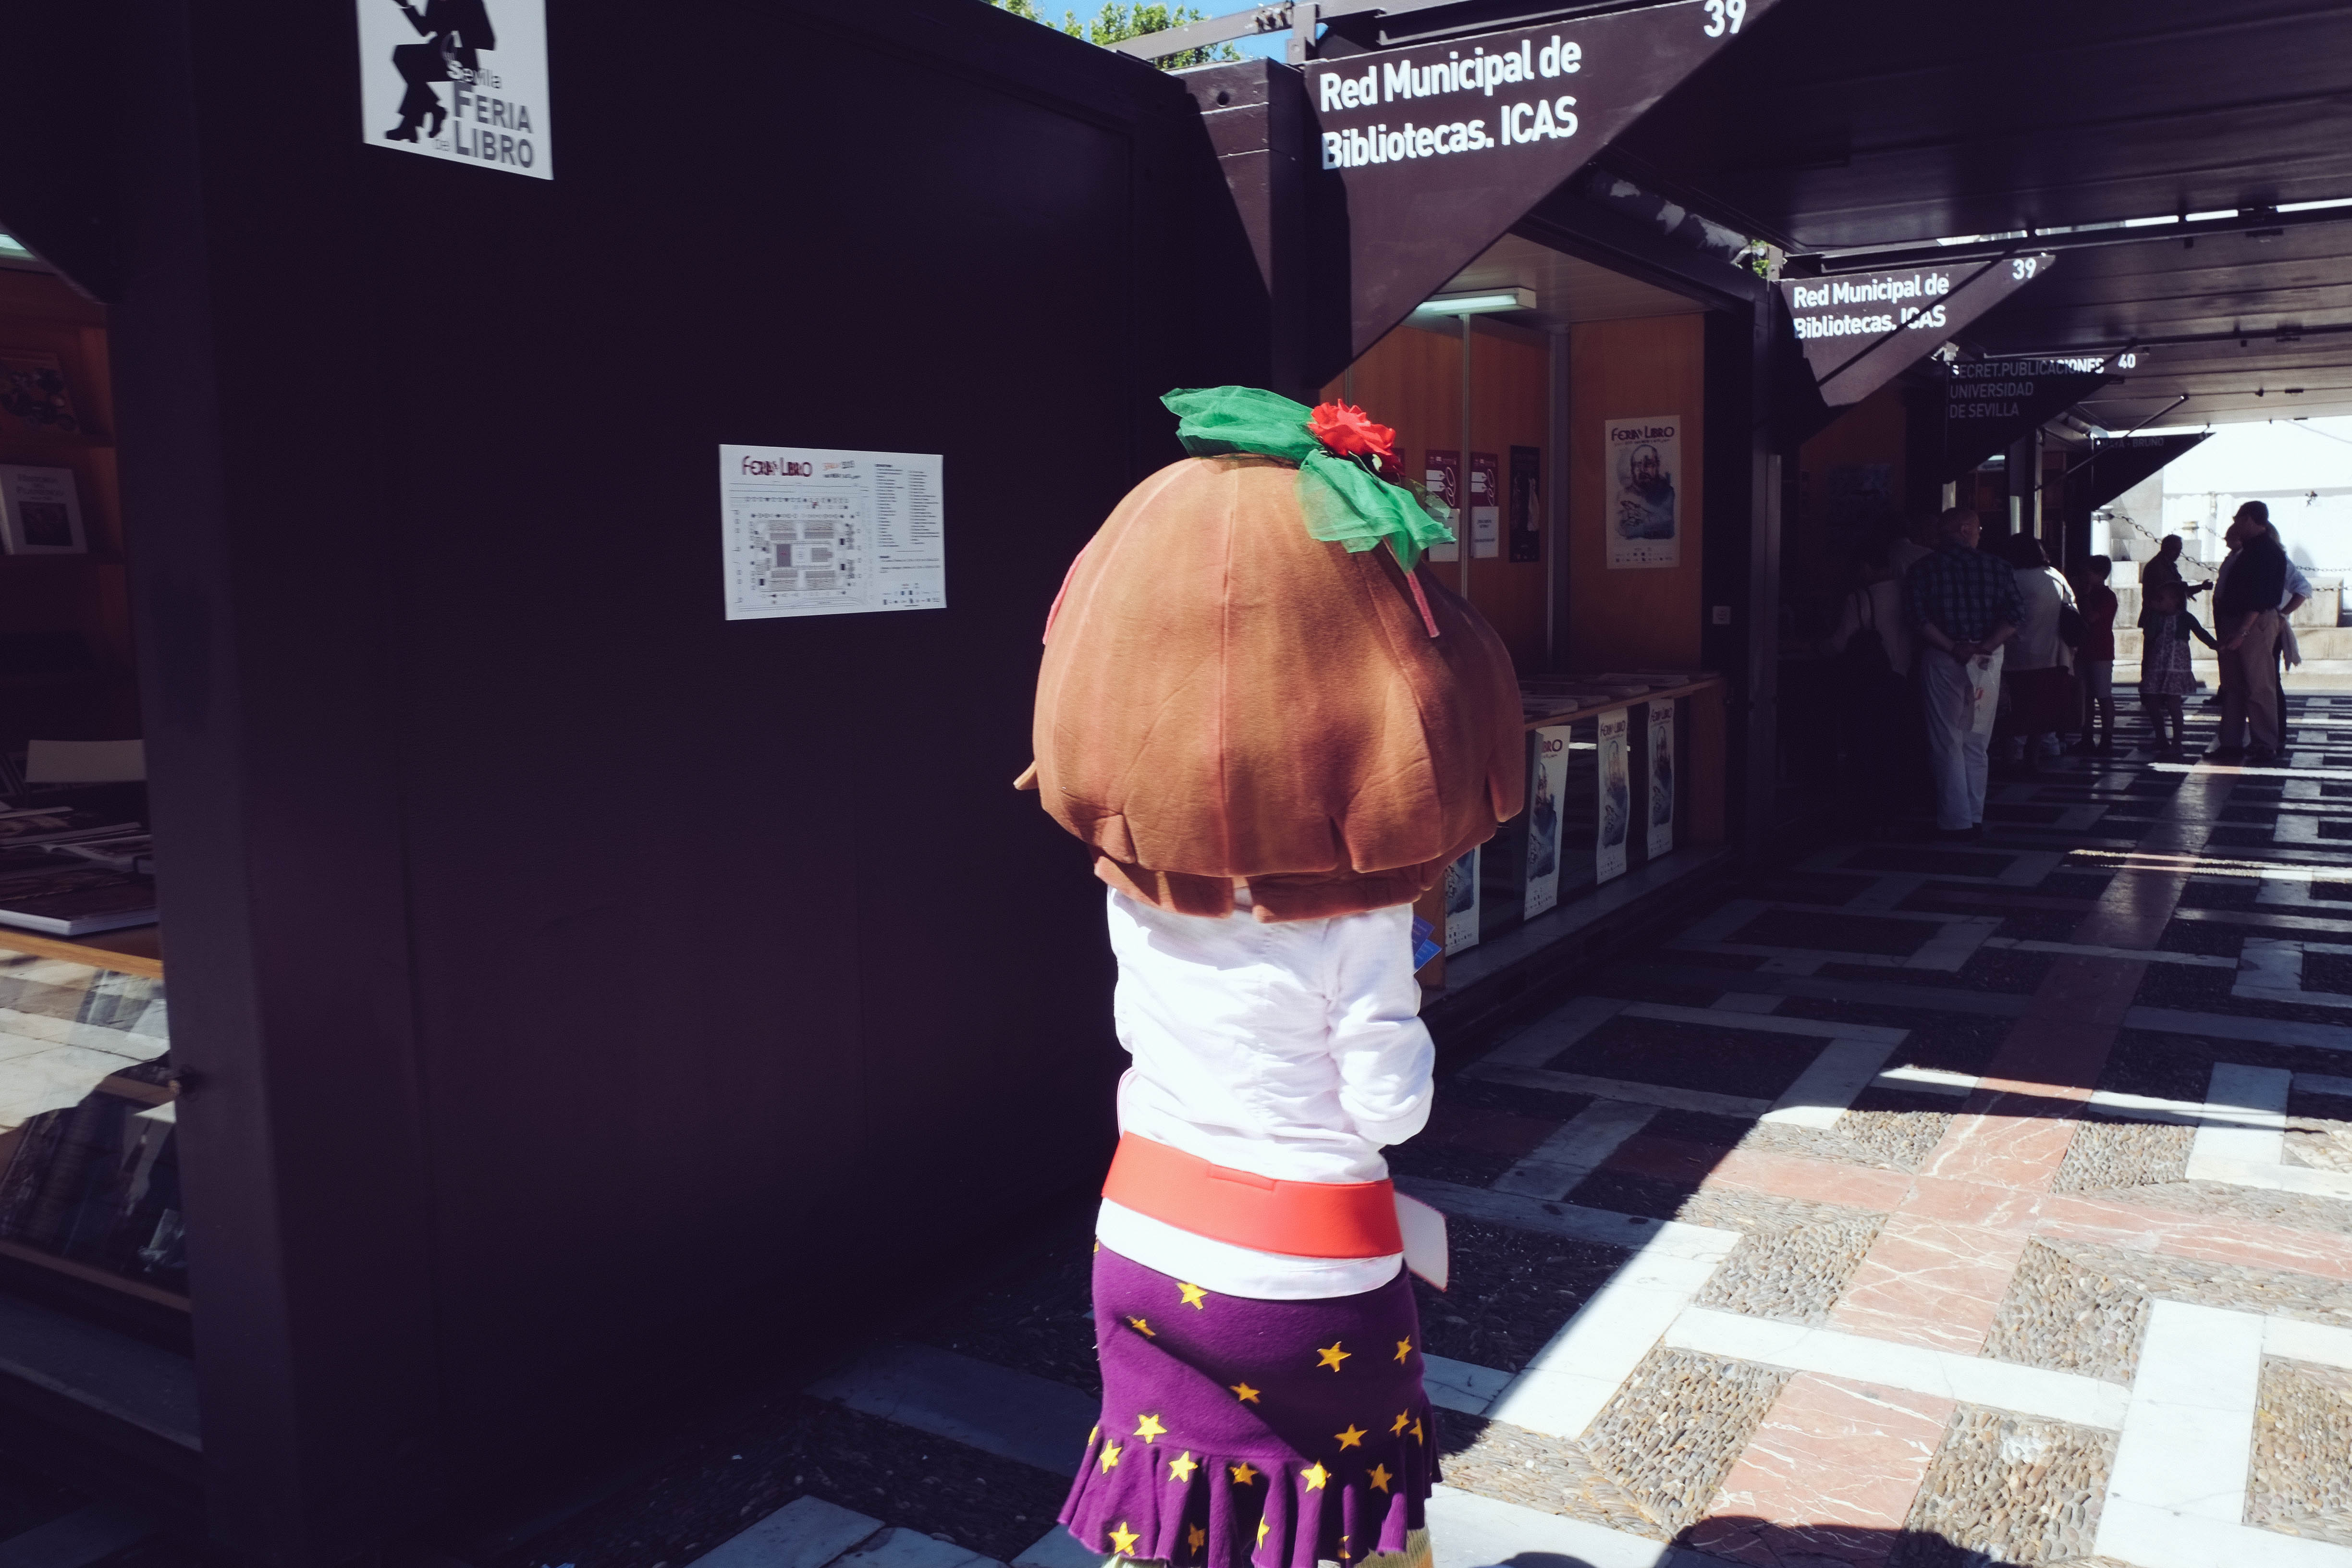
street, urban, art, sevilla, andalusia, image